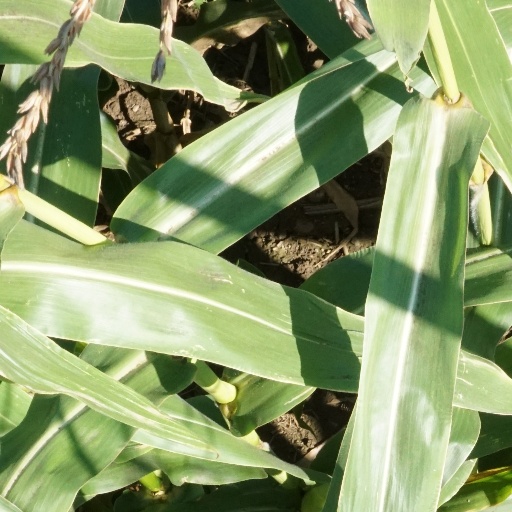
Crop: maize; corn